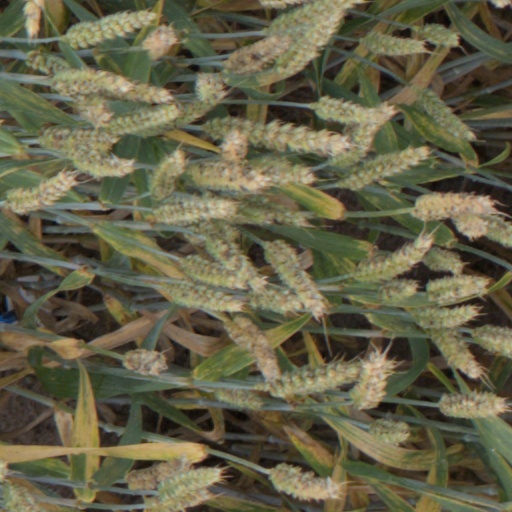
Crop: wheat